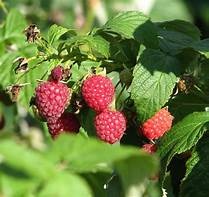
Label: raspberry